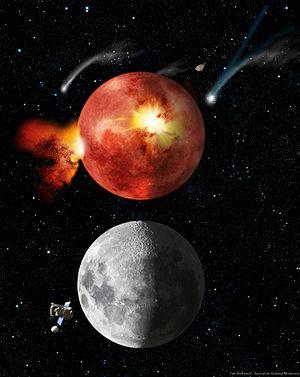
Mercure est la planète la plus proche du Soleil et la moins massive du Système solaire. Son éloignement au Soleil est compris entre 0,31 et 0,47 unité astronomique, ce qui correspond à une excentricité orbitale de 0,2 — plus de douze fois supérieure à celle de la Terre, et de loin la plus élevée pour une planète du Système solaire. Elle est visible à l'œil nu depuis la Terre avec un diamètre apparent de 4,5 à 13 secondes d'arc, et une magnitude apparente de 5,7 à −2,3 ; son observation est toutefois rendue difficile par son élongation toujours inférieure à 28,3° qui la noie le plus souvent dans l'éclat du soleil. En pratique, cette proximité avec le soleil implique qu'elle ne peut être vue que près de l'horizon occidental après le coucher du soleil ou près de l'horizon oriental avant le lever du soleil, en général au crépuscule.